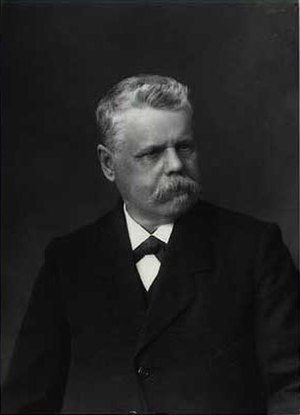
Thorvaldur Thoroddsen
Thorvaldur Thoroddsen var en islandsk geolog og geograf, søn af den islandske sysselmand Jón Þórðarson Thoroddsen.